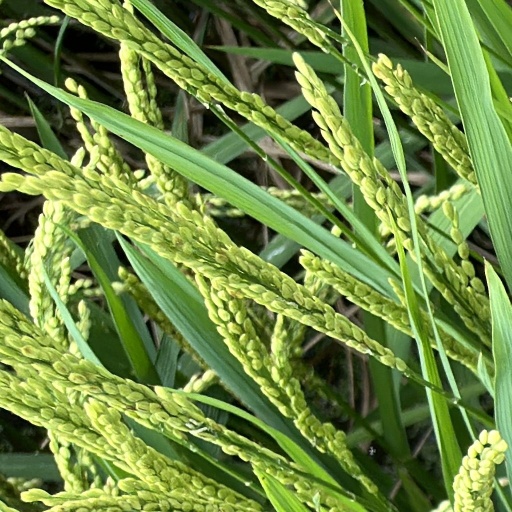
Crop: rice